Shinjuku Swan II

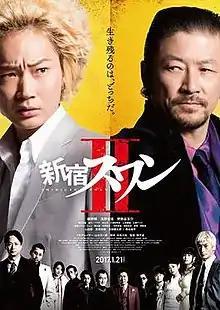
Film poster

is a 2017 Japanese comedy film directed by Sion Sono based on the manga "Shinjuku Swan" by Ken Wakui. It was released in Japan on January 21, 2017. It is the sequel to "Shinjuku Swan" (2015), also directed by Sion Sono.